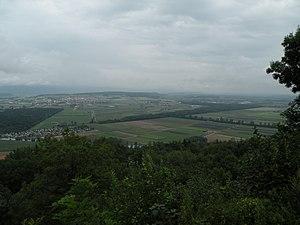
Vue du Pays des Trois Lacs depuis le mont Vully.Italiano: Il Seeland visto dal monte Vully.
Le Seeland est une région de Suisse située majoritairement dans le canton de Berne. Le Seeland fait partie du Pays des Trois-Lacs. Les chefs-lieu en sont les villes de Bienne, Nidau et Cerlier.